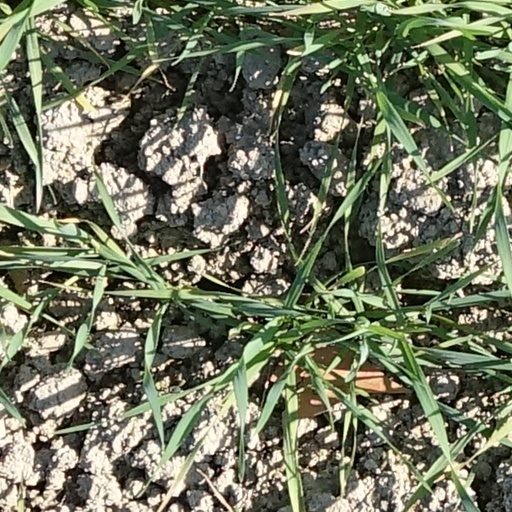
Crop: wheat